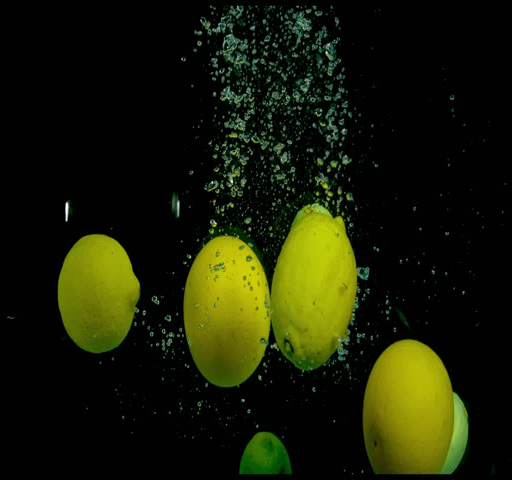
citrus fruit in water on a black background